45th Infantry Brigade Combat Team (United States)

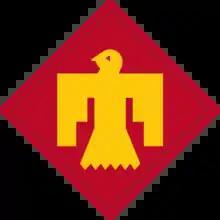
Shoulder sleeve insignia

The 45th Infantry Brigade Combat Team ("Thunderbird") is a modular infantry brigade combat team of the United States Army headquartered in Norman, Oklahoma. It is a part of the Oklahoma Army National Guard.